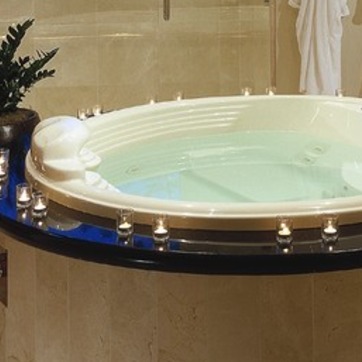
Material: water